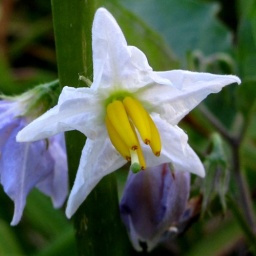
flower with bananas in the center 3 SQ